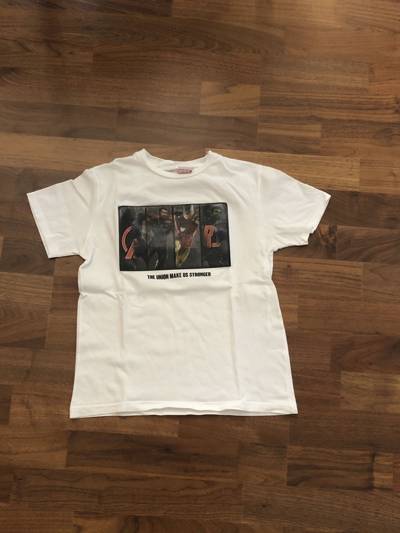
Waste category: clothes